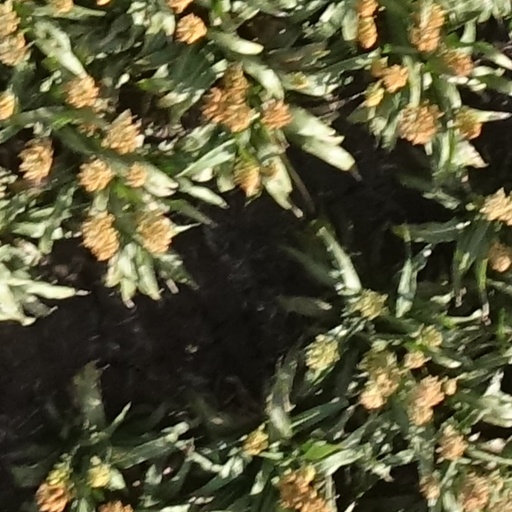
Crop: sorghum